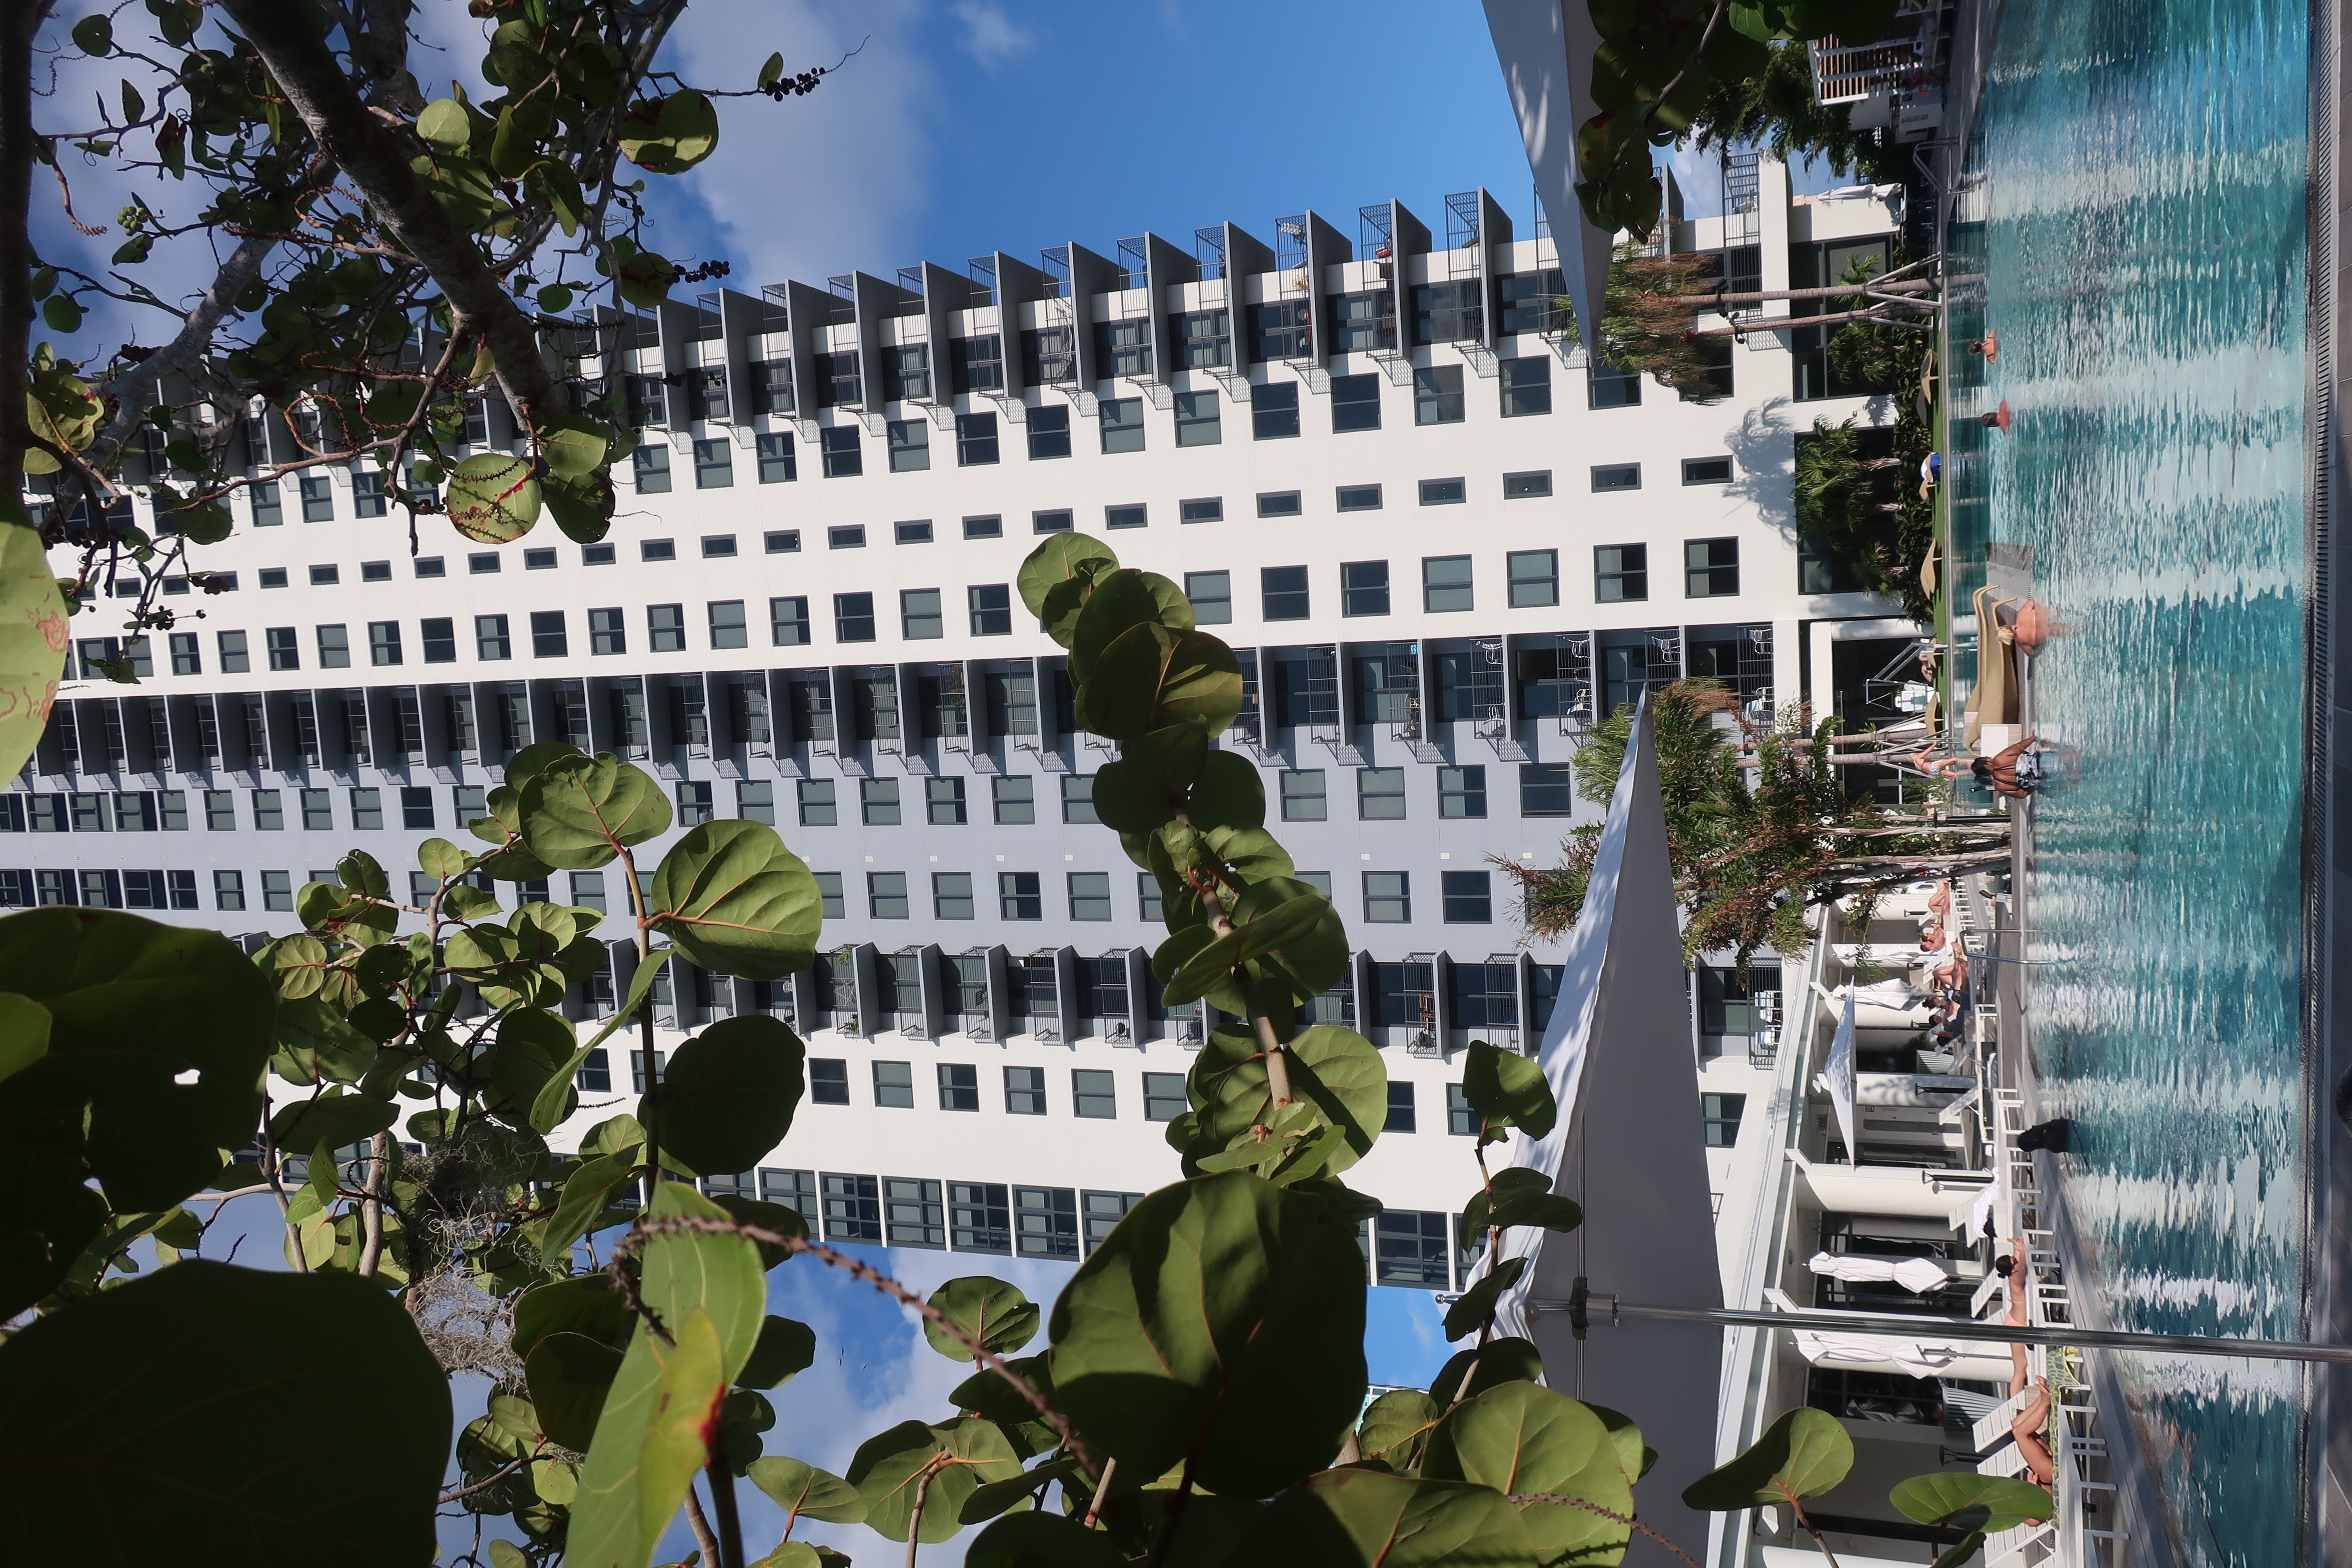
skyline, building, city, skyscraper, downtown, dusk, evening, landmark, tower block, metropolis, urban area, geographical feature, human, settlement, metropolitan area, architecture, shopping mall, ceiling, lobby, airport terminal, interior, design, vehicle, tree, palm tree, transport, sky, vacation, mode of transport, car, woody plant, parking, tourism, plant, compact car, shade, road trip, tropics, mid size car, family car, parking lot, minivan, road, property, leaf, botany, house, facade, window, flower, urban design